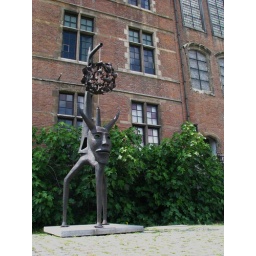
&amp;quot;Havenreus&amp;quot; door Walter De Buck, in de tuin van de Abdijkerk, aan het St-Pietersplein